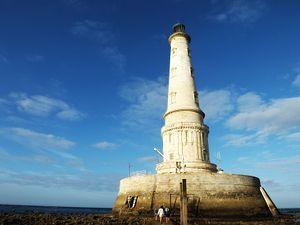
Le phare de Cordouan à marée basse en septembre 2013. This building is indexed in the Base Mérimée, a database of architectural heritage maintained by the French Ministry of Culture,
La pointe de Grave est un cap marquant l'extrémité septentrionale du Médoc et du département de la Gironde. C'est également la limite nord des Landes de Gascogne, de la Gascogne, de la forêt des Landes et de la côte d'Argent.